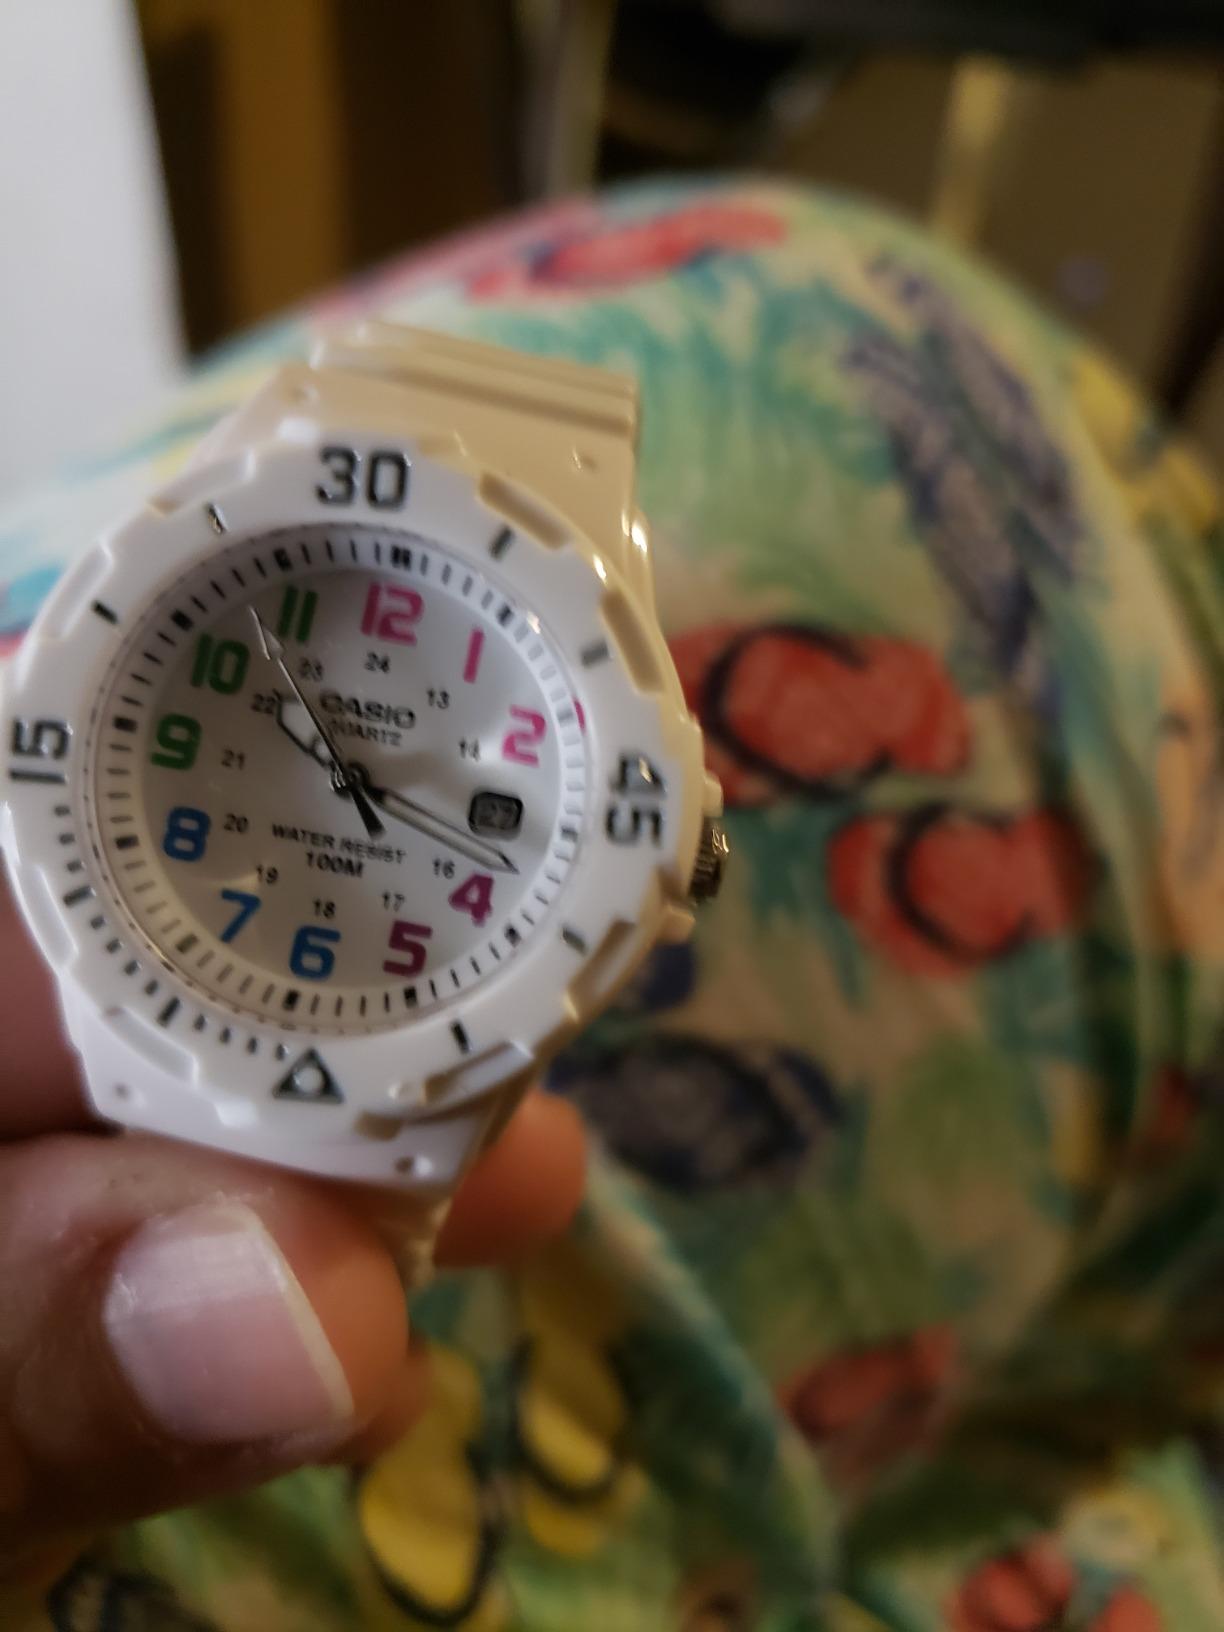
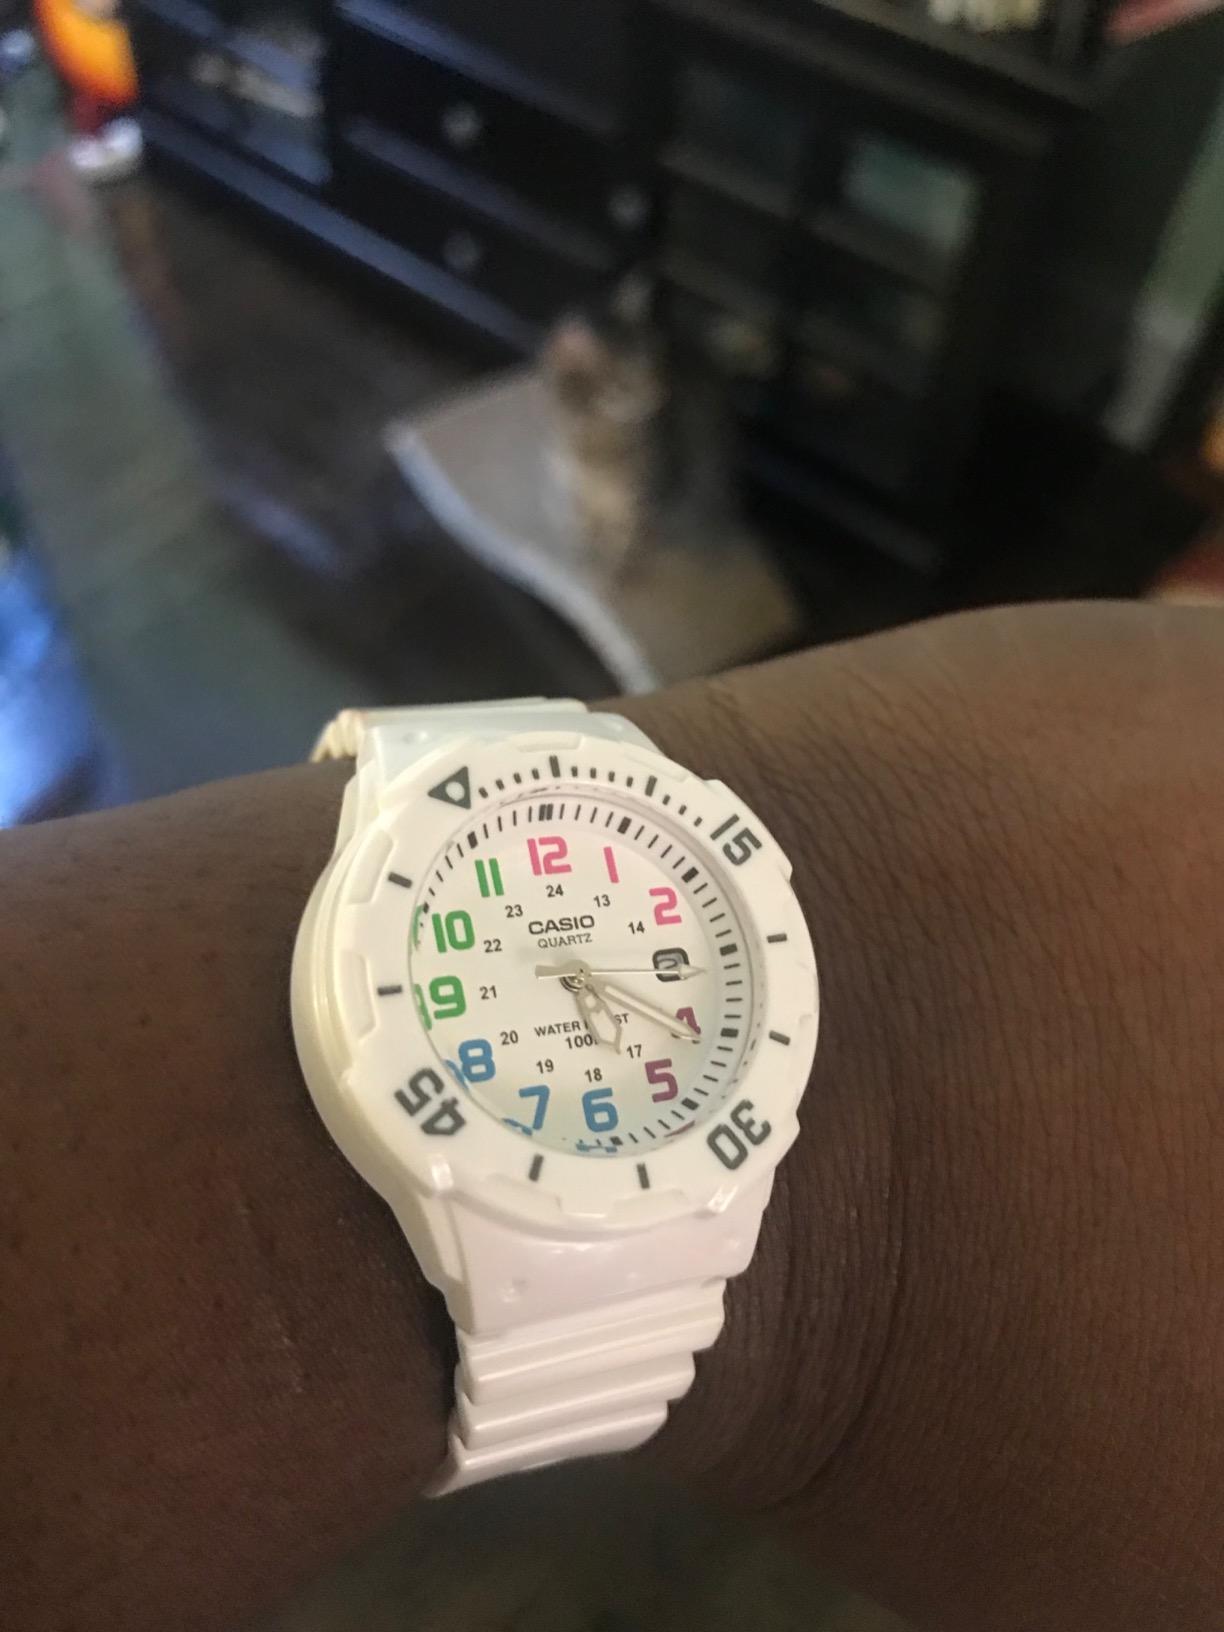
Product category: accessories_watch
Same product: yes